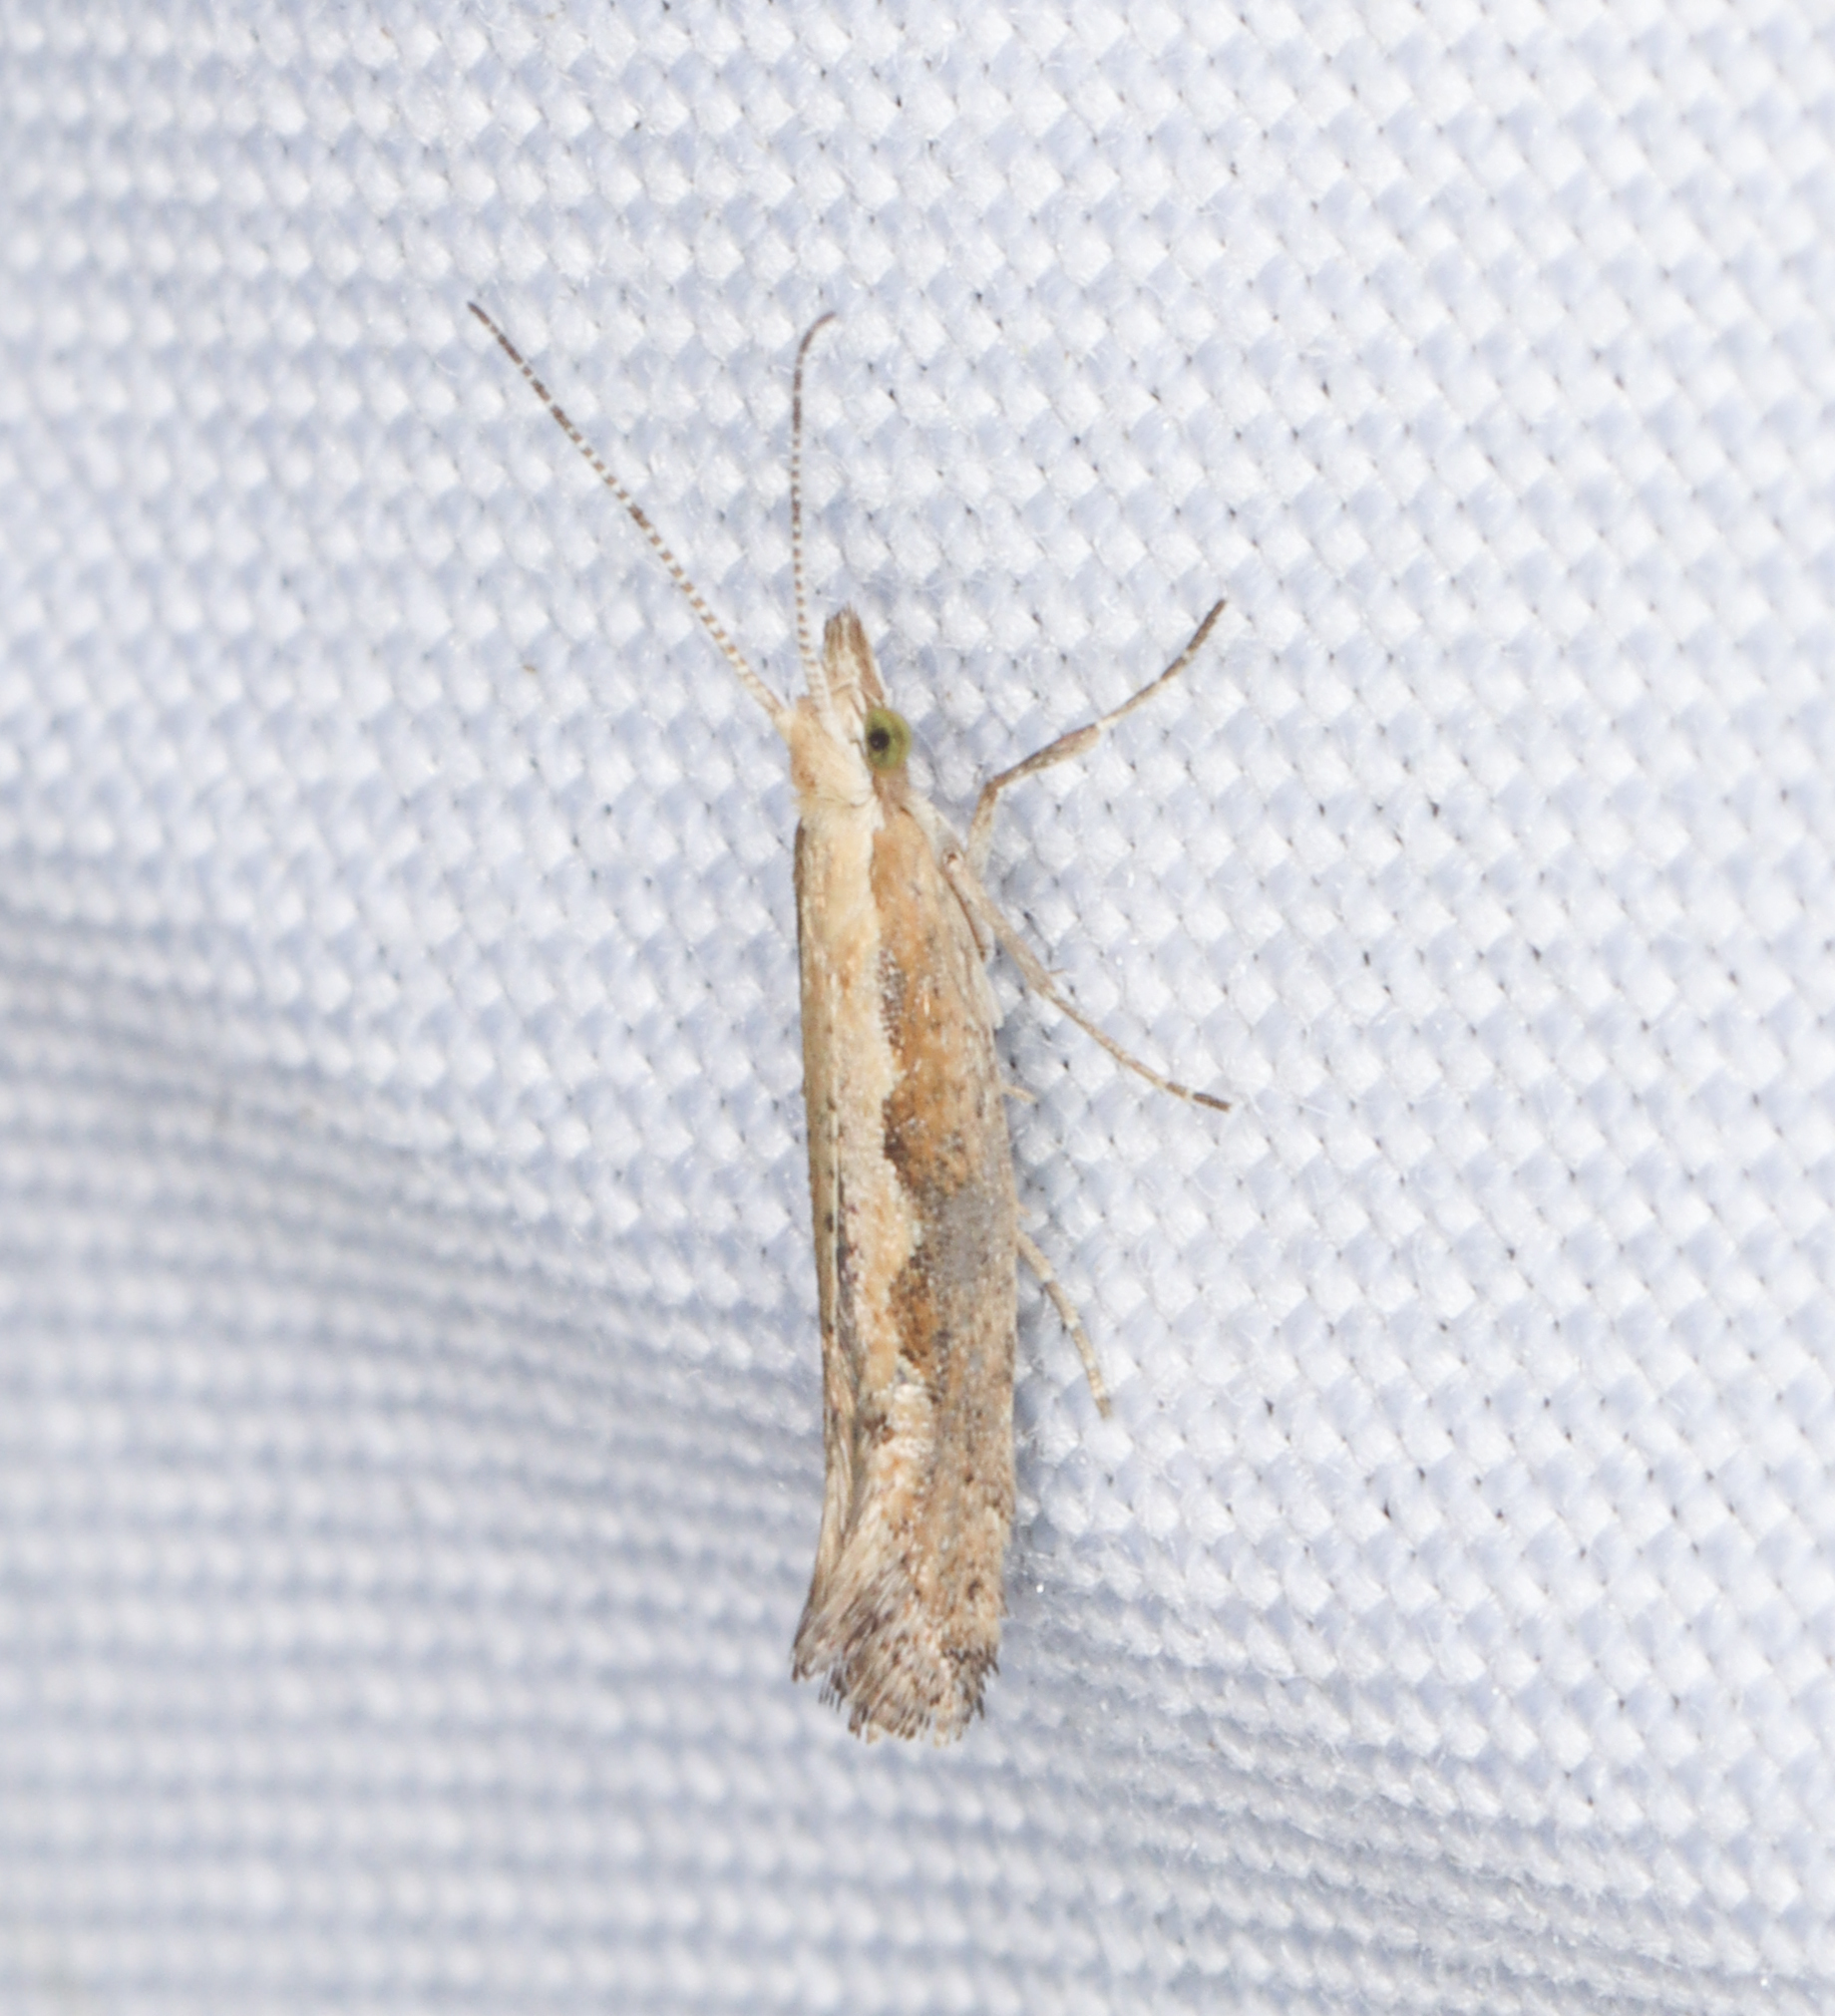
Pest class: diamondback_moth